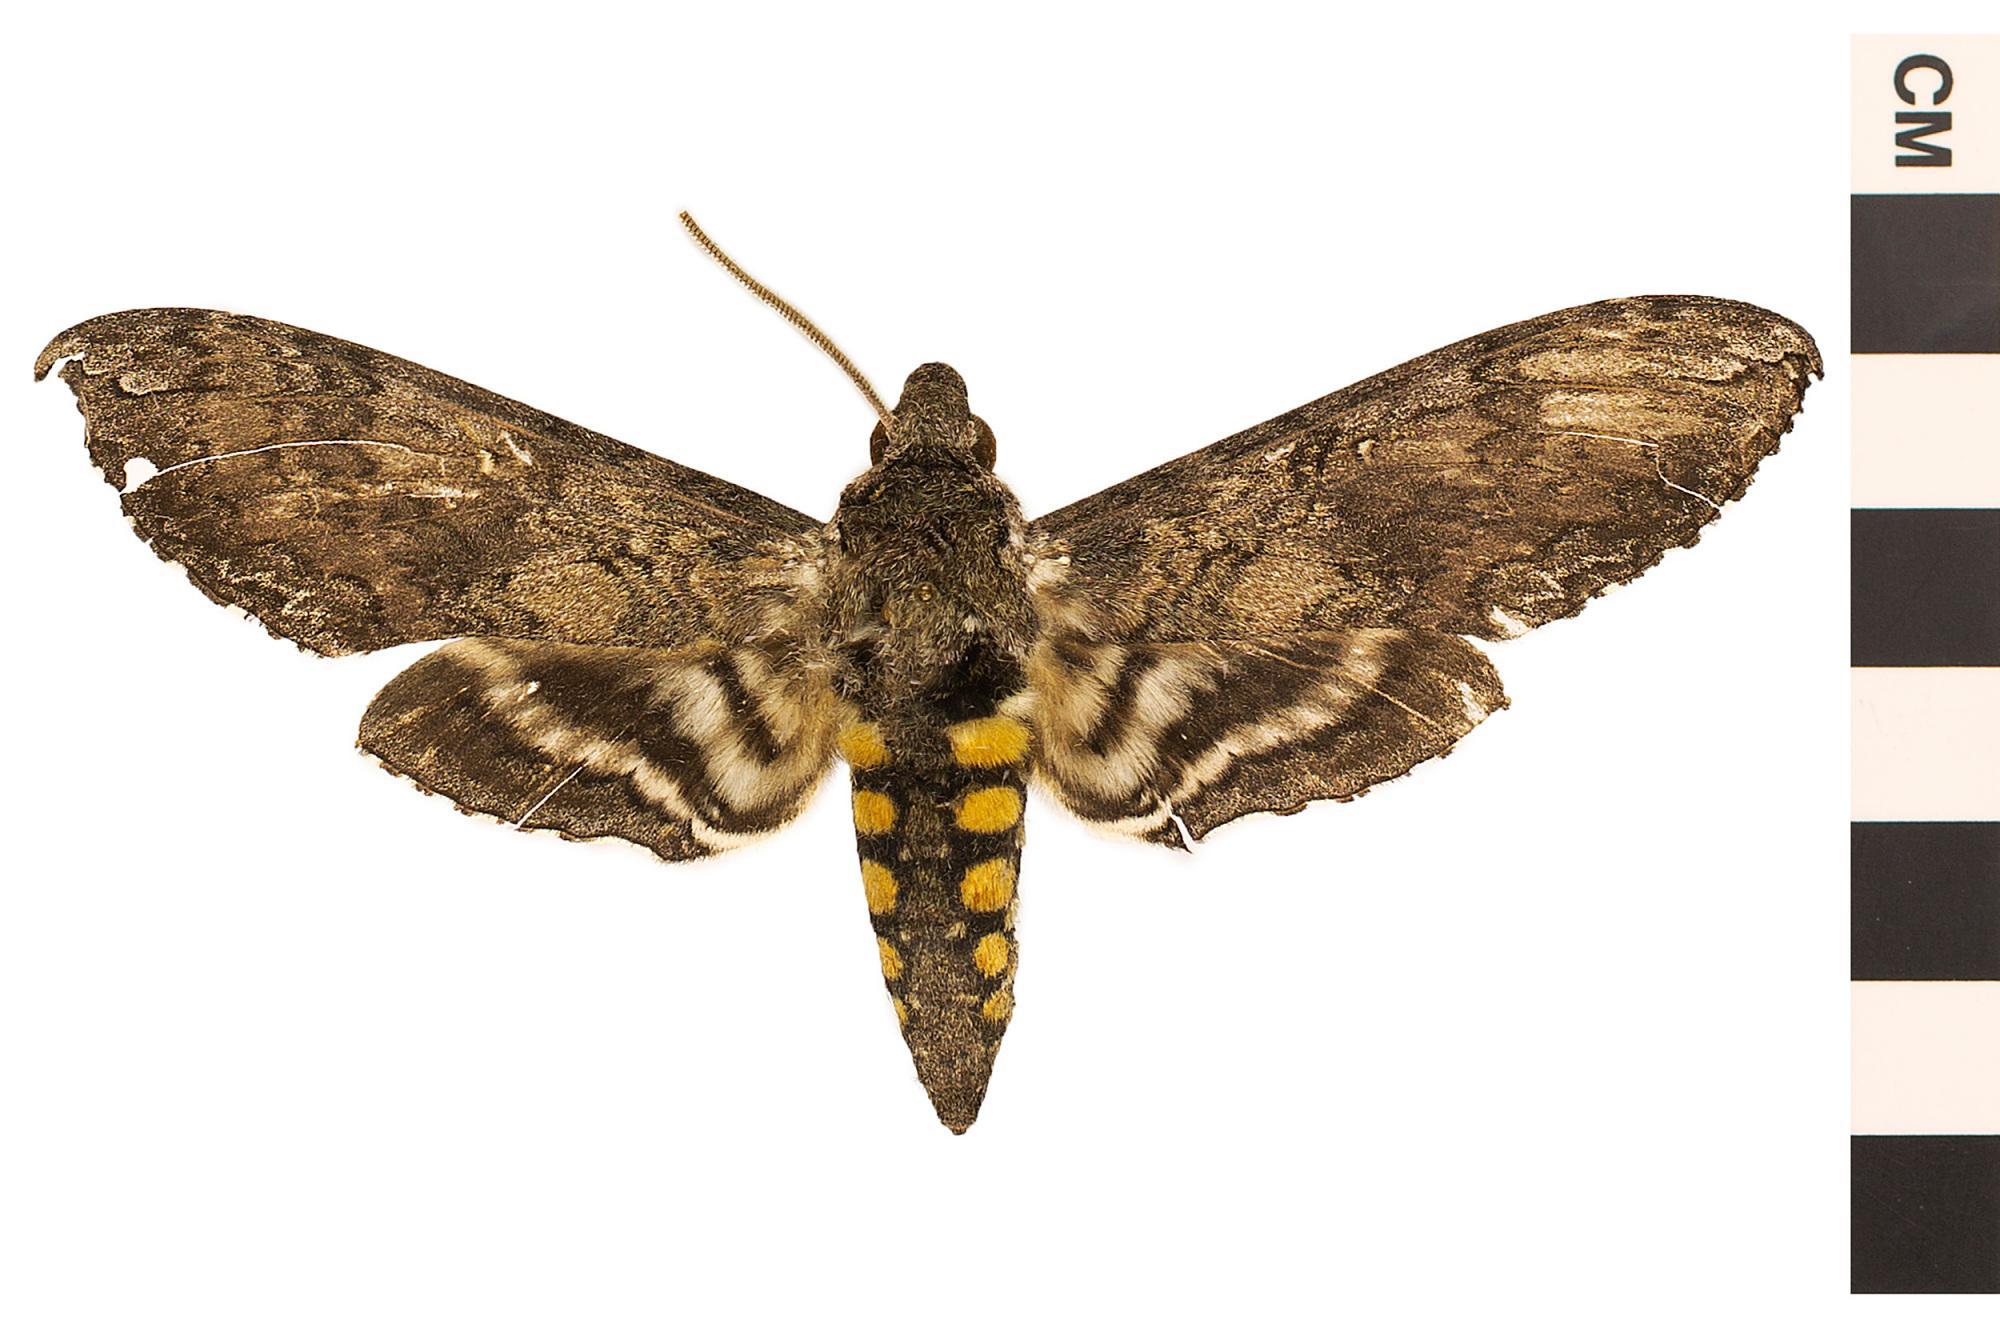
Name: Carolina Sphinx, Tobacco Hornworm
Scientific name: Manduca sexta
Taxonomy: Animalia, Arthropoda, Hexapoda, Insecta, Lepidoptera, Sphingidae, Sphinginae
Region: US Mid Atlantic (PA, NJ, MD, DE, DC, VA, WV)
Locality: Leesburg, North America, United States, Virginia, Loudoun County